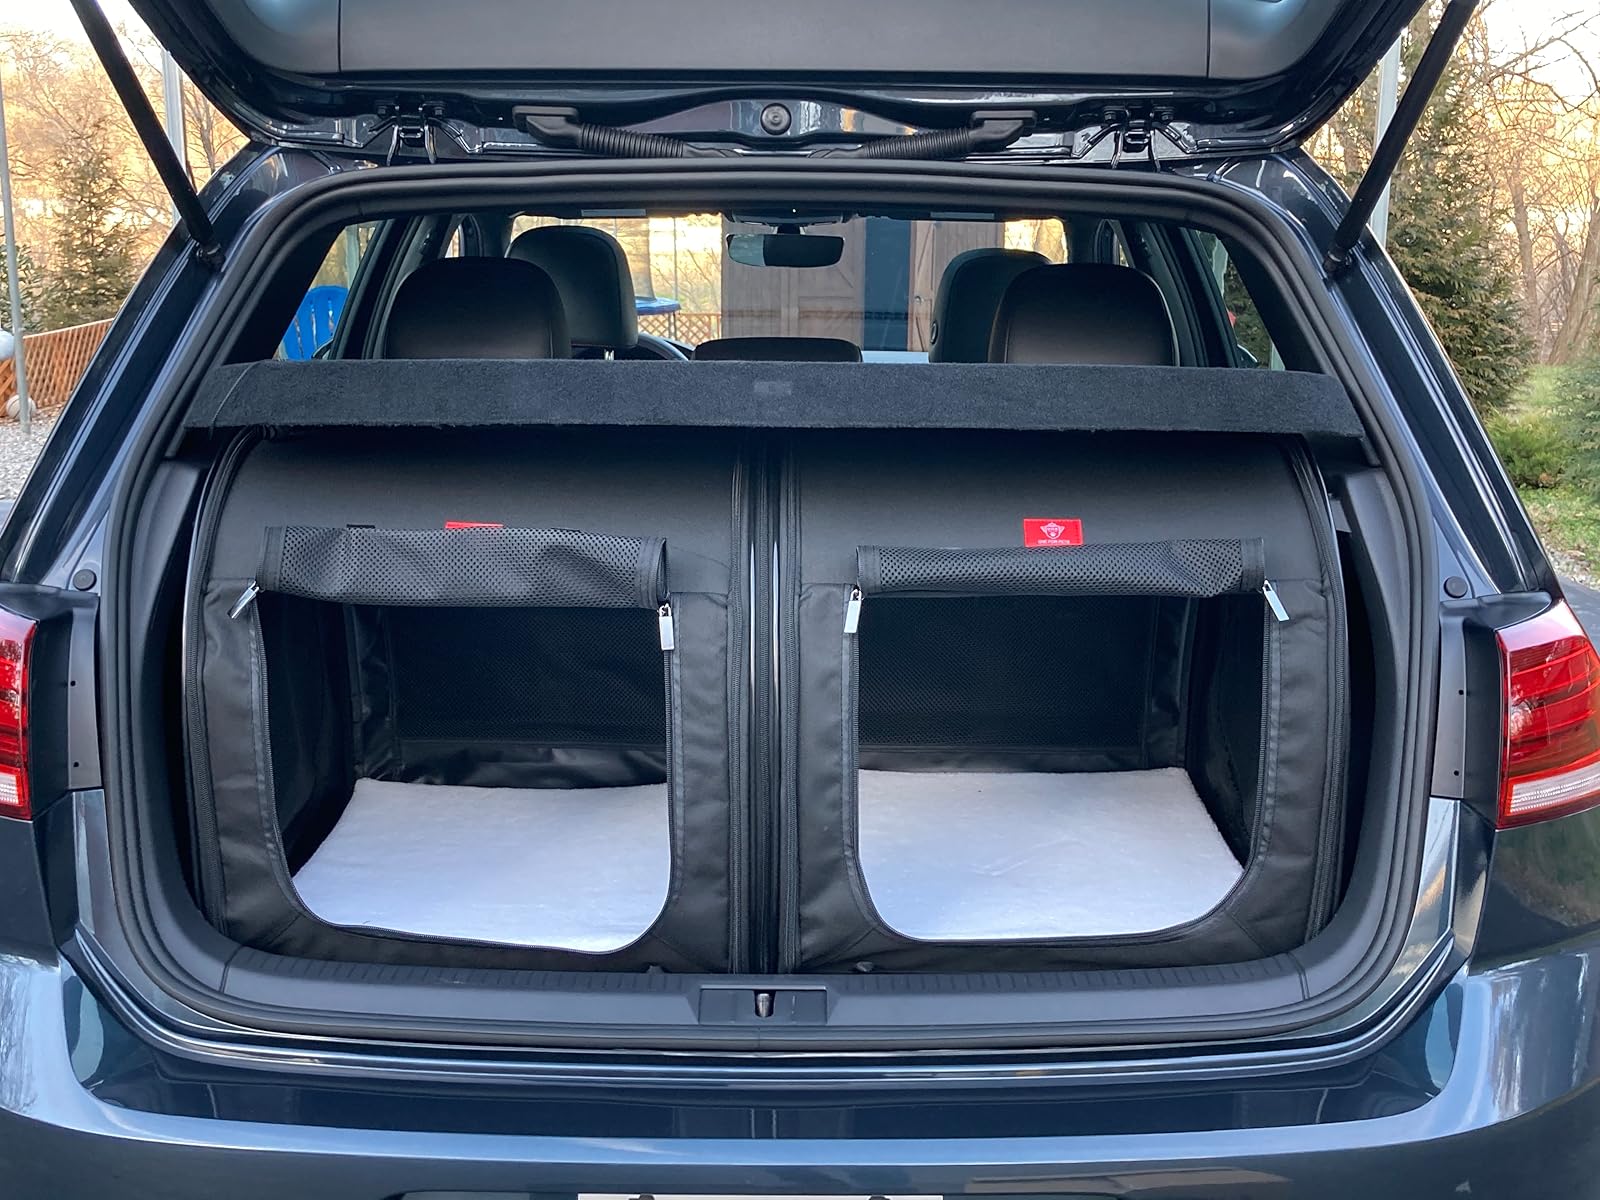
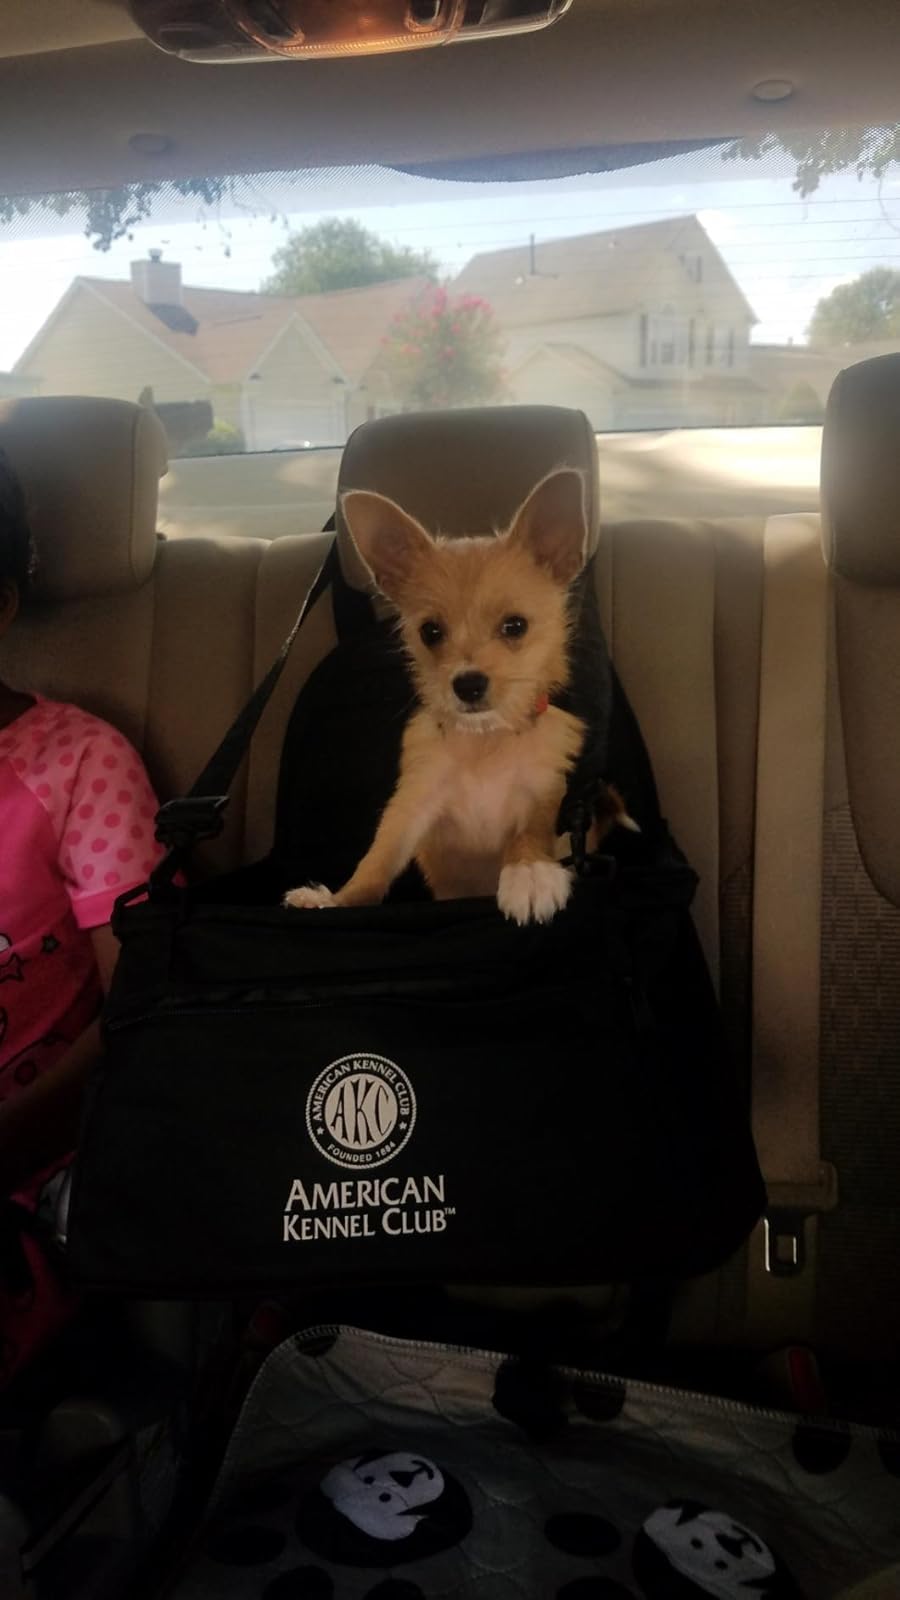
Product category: items_kennel
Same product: no